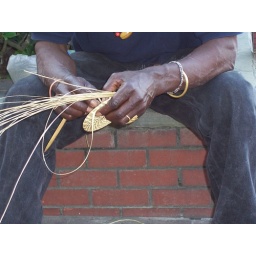
taken in savannah ga. This man makes a living selling baskets at the river walk. Interesting guy.